Rudolf Vleeskruijer

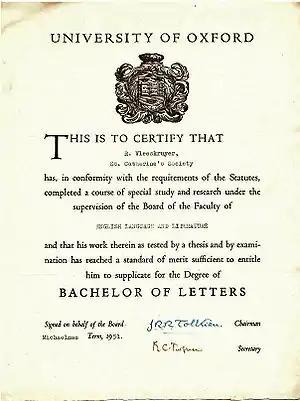
Degree Rudolf Vleeskruijer (B.Litt.Oxon), signed by J.R.R. Tolkien

Rudolf Vleeskruijer (also spelled as Vleeskruyer) (Amsterdam, 18 January 1916 - Zeist, 2 June 1966) was a Dutch professor in the English language and Old English literature at the Utrecht University.